Beth Sholom Synagogue (Elkins Park, Pennsylvania)

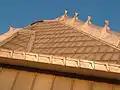
The roof at sunset

In 1952, the congregation bought some land from Edith Breyer—the widow of Henry Breyer, who had founded the ice cream brand Breyers—for $700,000. The new land, adjacent to the existing annex, included of land, which contained the Henry West Breyer Sr. House. By then, Cohen was advocating for the congregation to move the synagogue to Elkins Park as well, expressing concerns that, if Beth Sholom did not move quickly, other congregations would take its members.